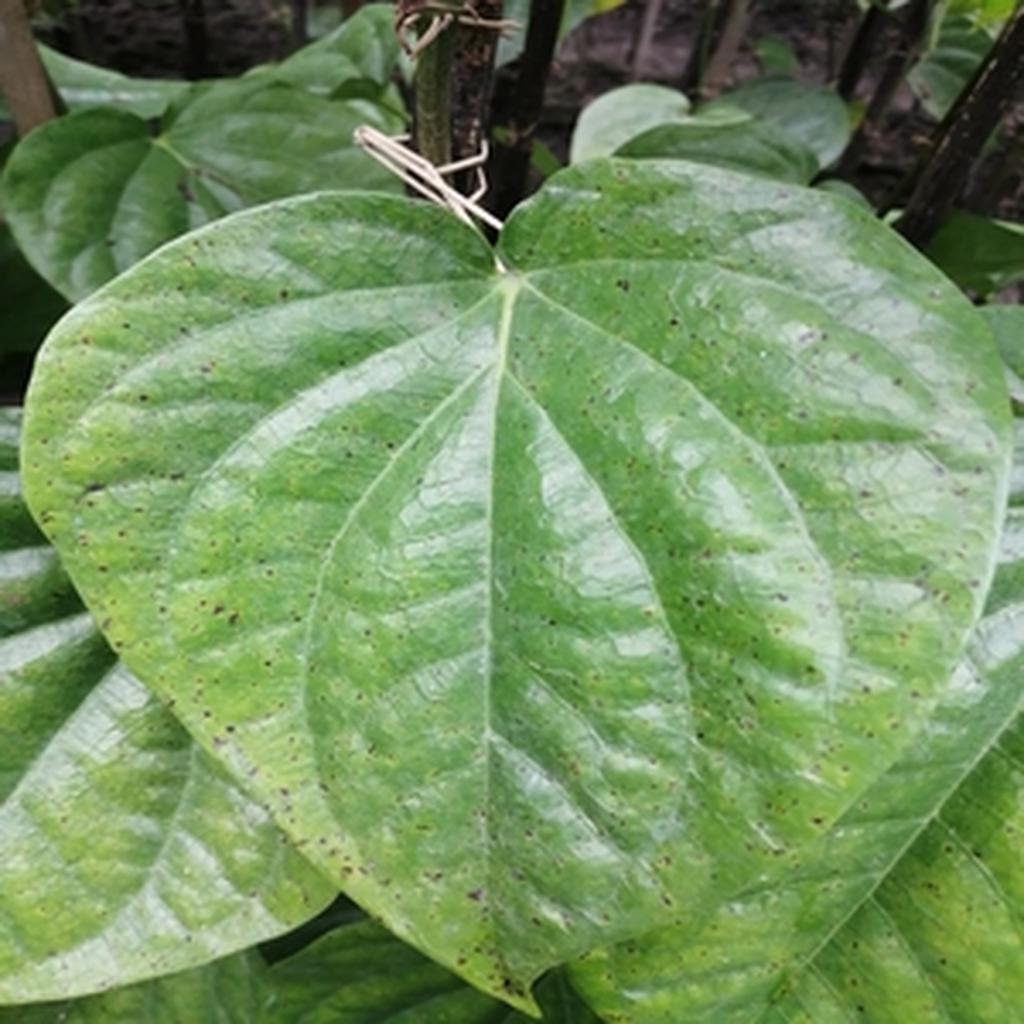
Label: Leaf_Spot